Denver Pioneers ski team

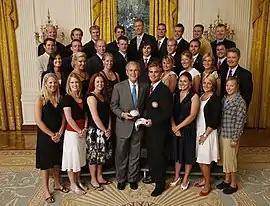
The 2008 National Champions with President George W. Bush

The Pioneers won their 24th team championship in 2018, the most by any ski team in NCAA history. Colorado is second with 20 titles, and Utah is third with 11. The 24 ski titles are the third most NCAA Division I titles among any team in any single sport. Oklahoma State wrestling holds the most national titles with 34, followed by Southern Cal men’s outdoor track and field (26) and Iowa wrestling (23).